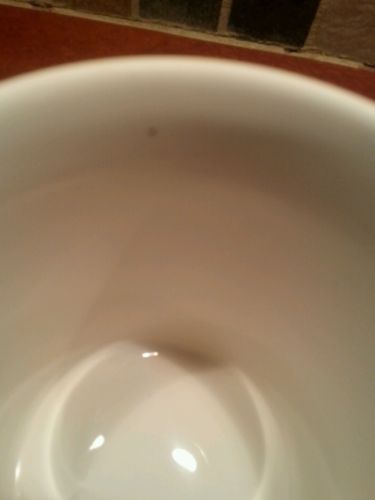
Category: mug